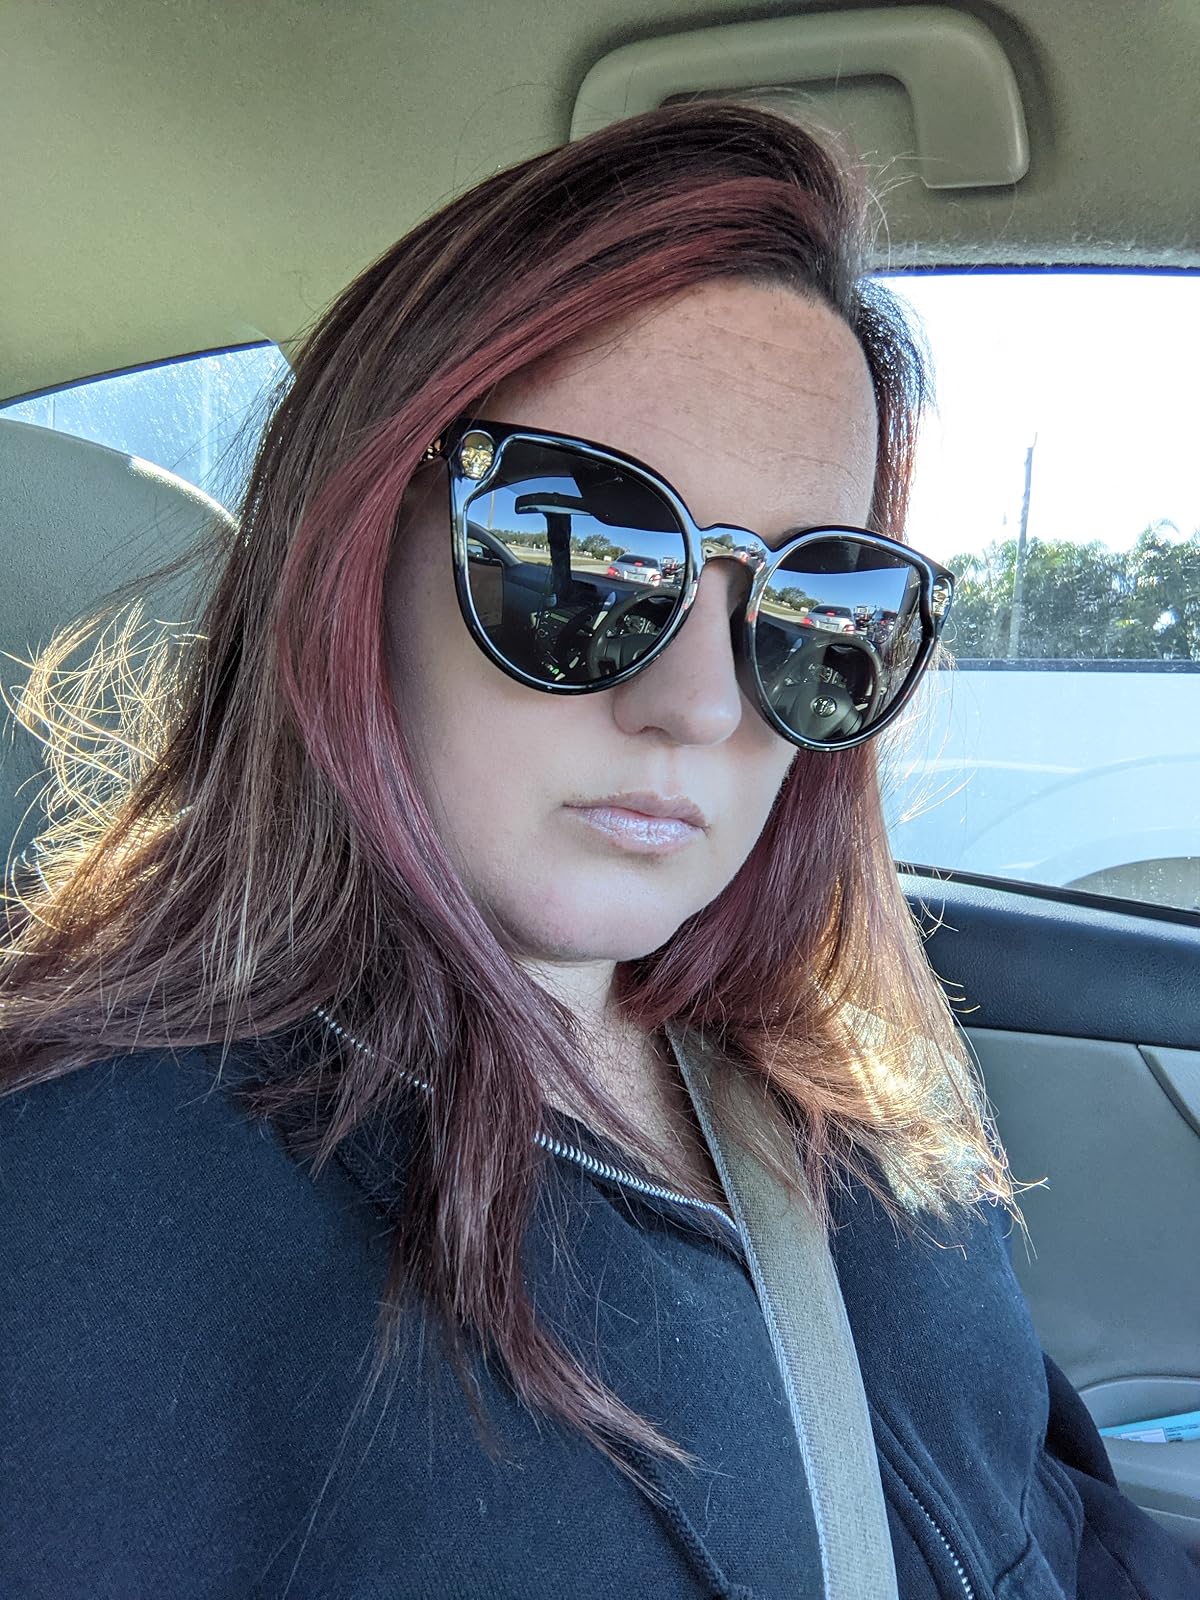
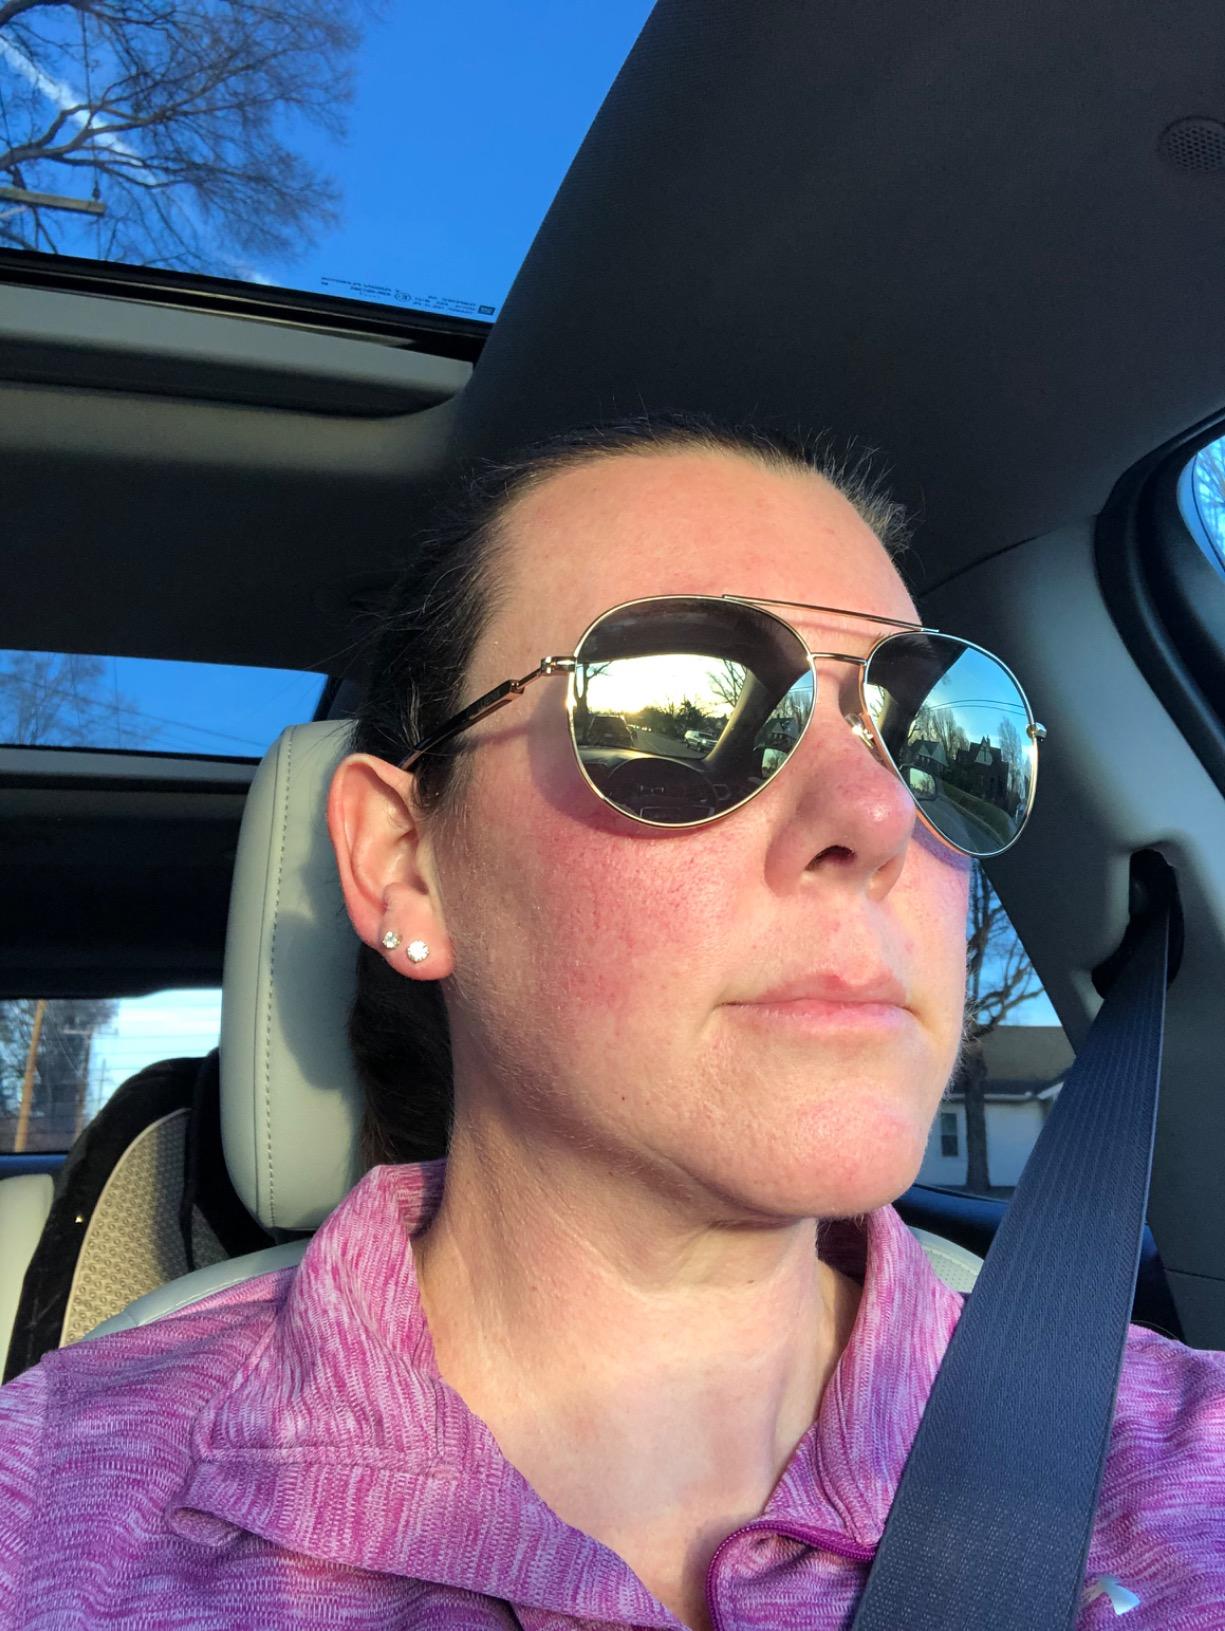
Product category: accessories_sunglasses
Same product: no